Fantastic Four (1994 TV series)

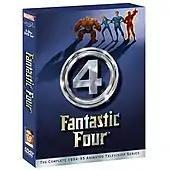
The cover for the DVD release.

On July 5, 2005, Buena Vista Home Entertainment released the complete series on a 4-disc Region 1 DVD boxset. This set was created to cash-in on the release of the live-action film which was released theatrically a few days later. It features new introductions by Stan Lee for all 26 episodes (replacing the original introductions, which had been removed for network broadcast) as well as an interview where Stan Lee talks about how he created the Fantastic Four. Additionally, pieces of footage from the episodes themselves had also been removed for network broadcast, and it is these cut episodes that comprise the DVD set.